SR Lord Nelson Class 850 Lord Nelson

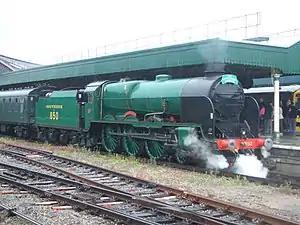
850 "Lord Nelson" seen in preservation, in May 2007

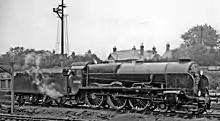
30850 at Bournemouth MPD in 1958

Southern Railway (SR) No. 850 "Lord Nelson" (originally E850, BR no. 30850) is a preserved British steam locomotive of the Lord Nelson class. It forms part of the United Kingdom's National Railway Collection.